Francesca Solleville

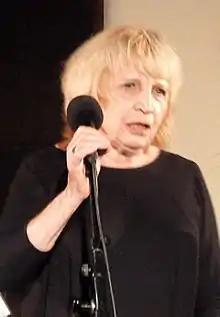
Francesca Solleville

Francesca Solleville (born 2 March 1932, Périgueux) is a French singer. She lives in Malakoff (Hauts-de-Seine). She is the granddaughter of the founder of the . She is married to the painter Louis .